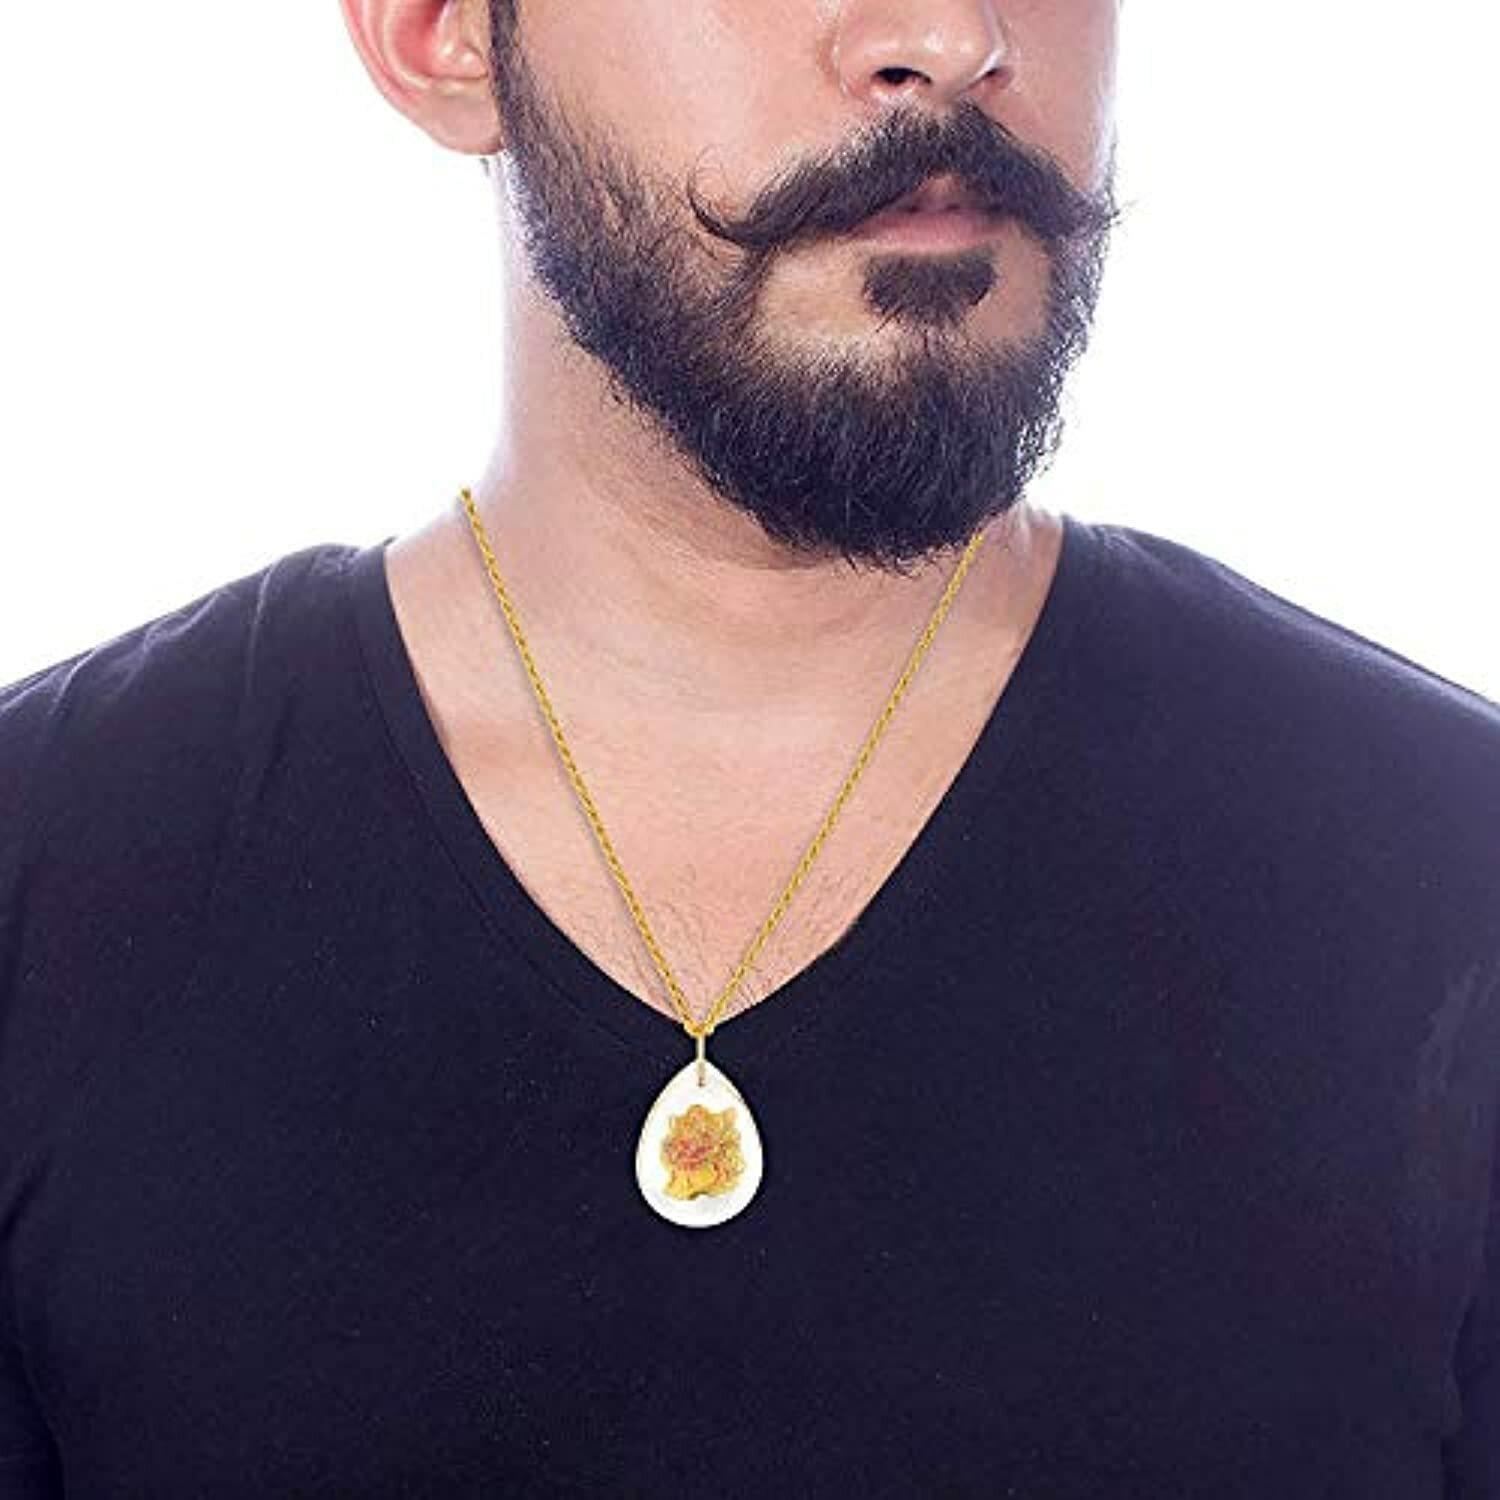
ZUMRUT MAKING YOU A STYLE SENSATION Brass Metal Maa Durga Pendant Locket (Men and Women)
Type: Necklaces & Pendants
Brand: ZUMRUT MAKING YOU A STYLE SENSATION
Price: Rs. 299
 Zumrut is jaipur based leading manufacturer and exporter of high quality fashion and imitation jewellery, handmade painting jewellery,etc.This gold plated aquarium concept ma durga sherawali mata rani pendant, is made by fusion technique, which is not commonly used in jewellery. This religious, aesthetic exquisite gold plated pendant, is exclusive, and attention grabbing. An ideal all occasion, all purpose chain pendant is a rich looking pendant to adorn. It comes in ready to wear condition, with anti allergy, skin safe, gold plated rope chain.
Features: Aquarium concept pendant. Ma durga sherawali mata rani image is inside the crystal pendant,Shape pear-drop shape. Size 1.50 Inch x 1.00 Inch. Chain gold plated 22 inch rope chain,No matter what occasion you plan to gift your beloved, the lord ganesh necklace is the best way to express your feelings. Ganesha jewelry is an ingenious idea because it fuses excellent fashion with a true religious vibe,Made in india all our products are manufactured in india and are exclusively crafted to adorn your persona.
Included: 1 Locket Pendant